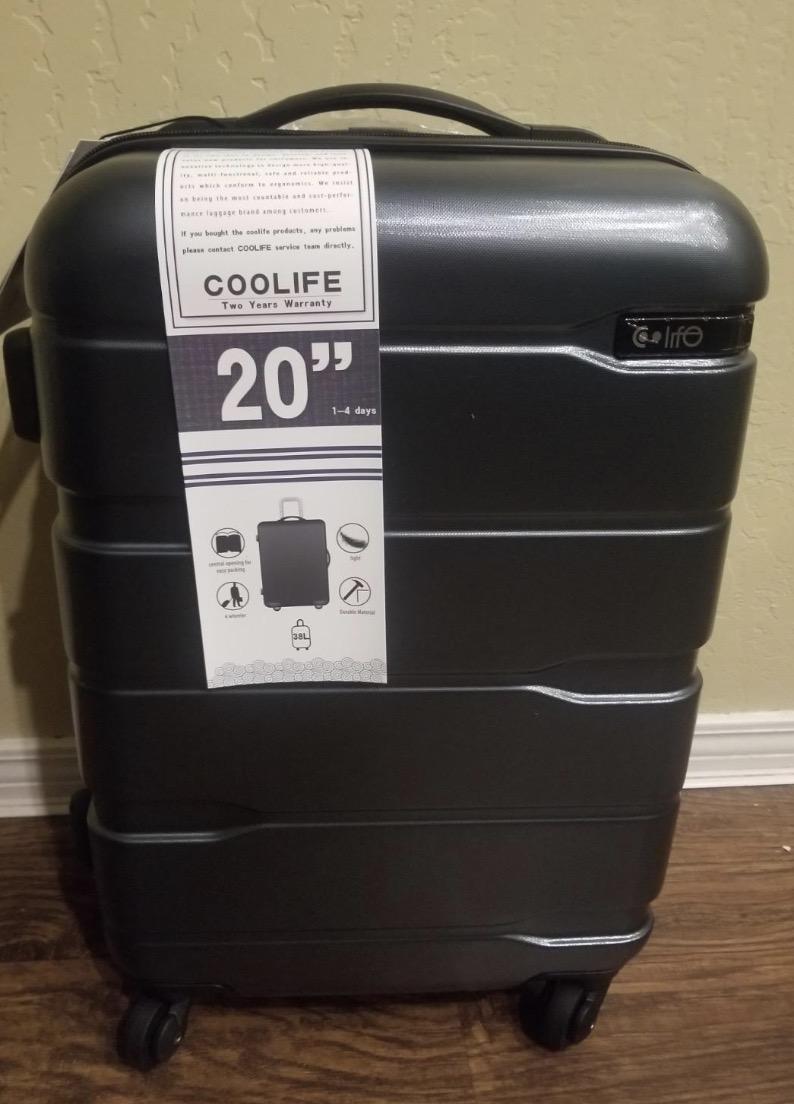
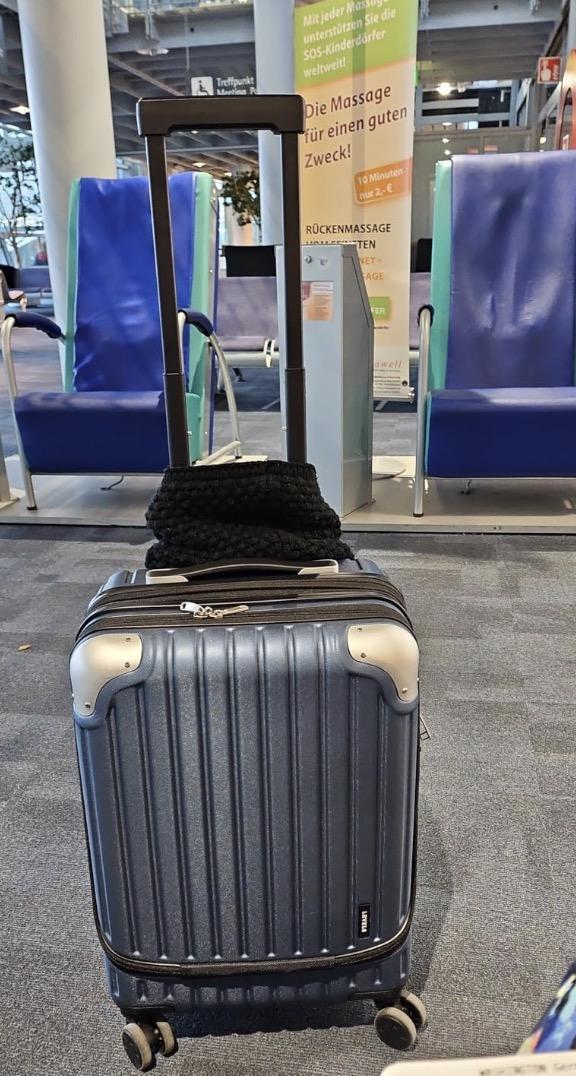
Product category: items_tea
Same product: no